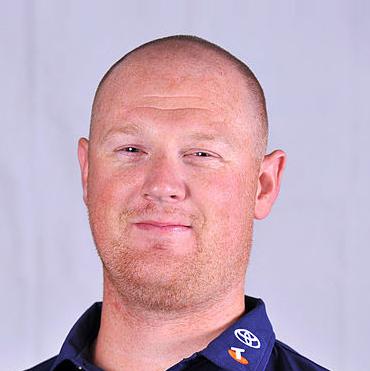
Age: 30